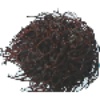
Label: rambutan